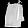
Label: Shirt